Formula One drivers from Finland

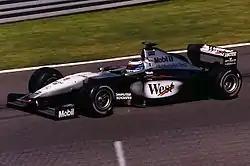
Häkkinen driving for McLaren at the 1999 Canadian Grand Prix, where he drove to his third victory of the season

Mika Häkkinen joined Lotus in 1991 and raced with the team for two seasons. The team was plagued by poor reliability and Häkkinen was only able to finish just over half of the races. He moved to McLaren, initially as a test driver and reserve for Ayrton Senna and Michael Andretti, and was later promoted to the driving seat when Andretti left. On his debut in Portugal, Häkkinen impressed by out-qualifying three-time world champion Senna and was given a permanent seat with the team. He raced with the team for the rest of his career, completing nine more seasons before retiring. However, his career could easily have been cut short at the end of the 1995 season when a crash in the practice sessions for Adelaide took him close to death. An emergency tracheotomy at the circuit saved his life before he was transferred to hospital. During the break between seasons he was able to make an excellent recovery, returning for the first race in 1996. It was not until the final race of the 1997 season that he would score a maiden victory, but that signalled the start of Häkkinen's most successful period in the sport. He became the world champion in 1998 and retained the title the following year. He came close to winning it for a third successive year, finishing second behind Michael Schumacher. After a slightly disappointing 2001 season, during which Häkkinen would visit the podium just three times, he retired from the sport. In the "Autosport" driver survey Häkkinen was placed as the 15th greatest F1 driver in history, higher than any of his compatriots.